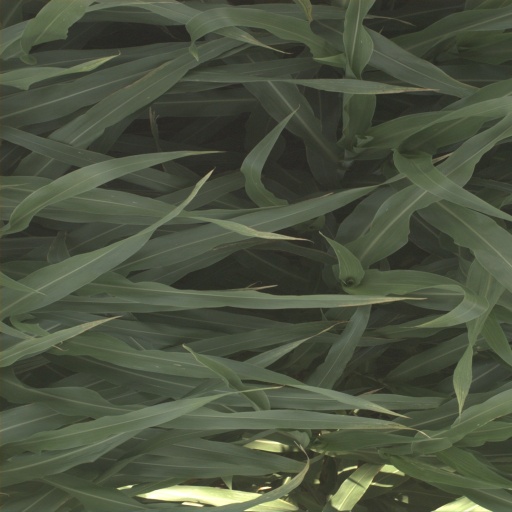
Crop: sorghum